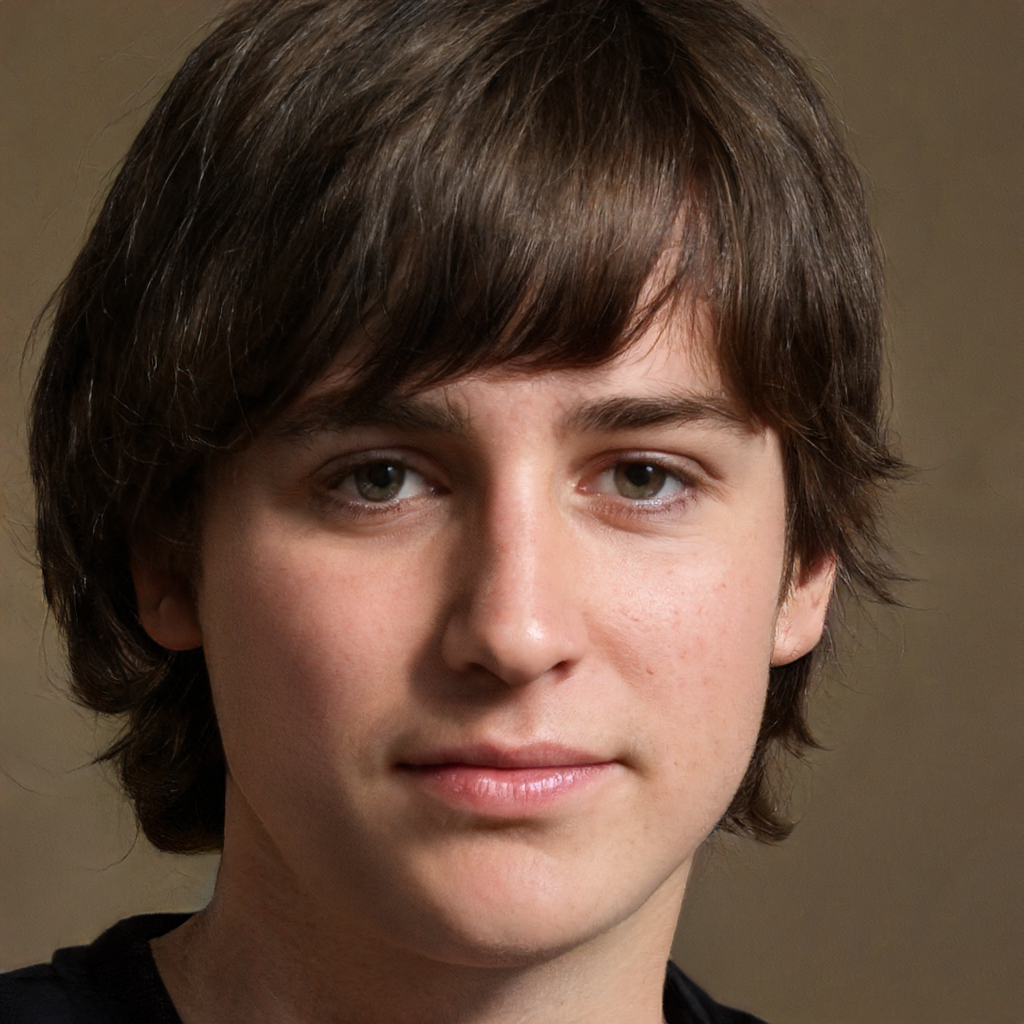
Gender: Male